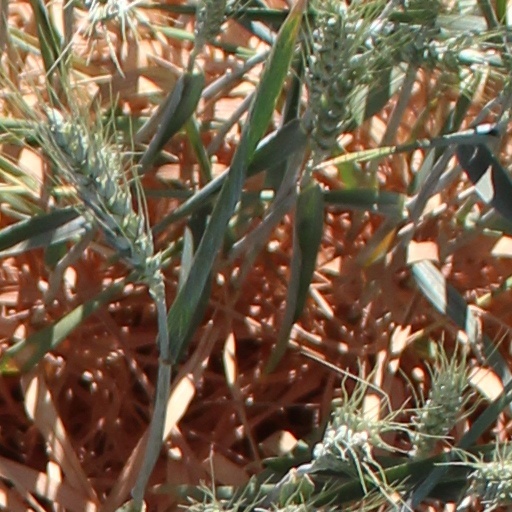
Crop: wheat